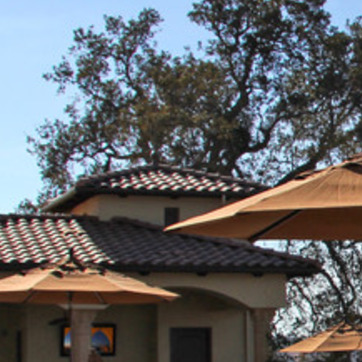
Material: other